Han Sun-soo

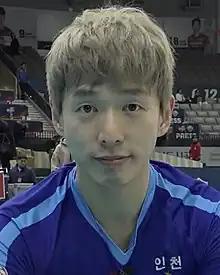
Han in 2019

Han Sun-soo (born December 16, 1985, in Bucheon, Gyeonggi Province) is a volleyball player from South Korea. He currently plays the setter position for the Incheon Korean Air Jumbos in the V-League.